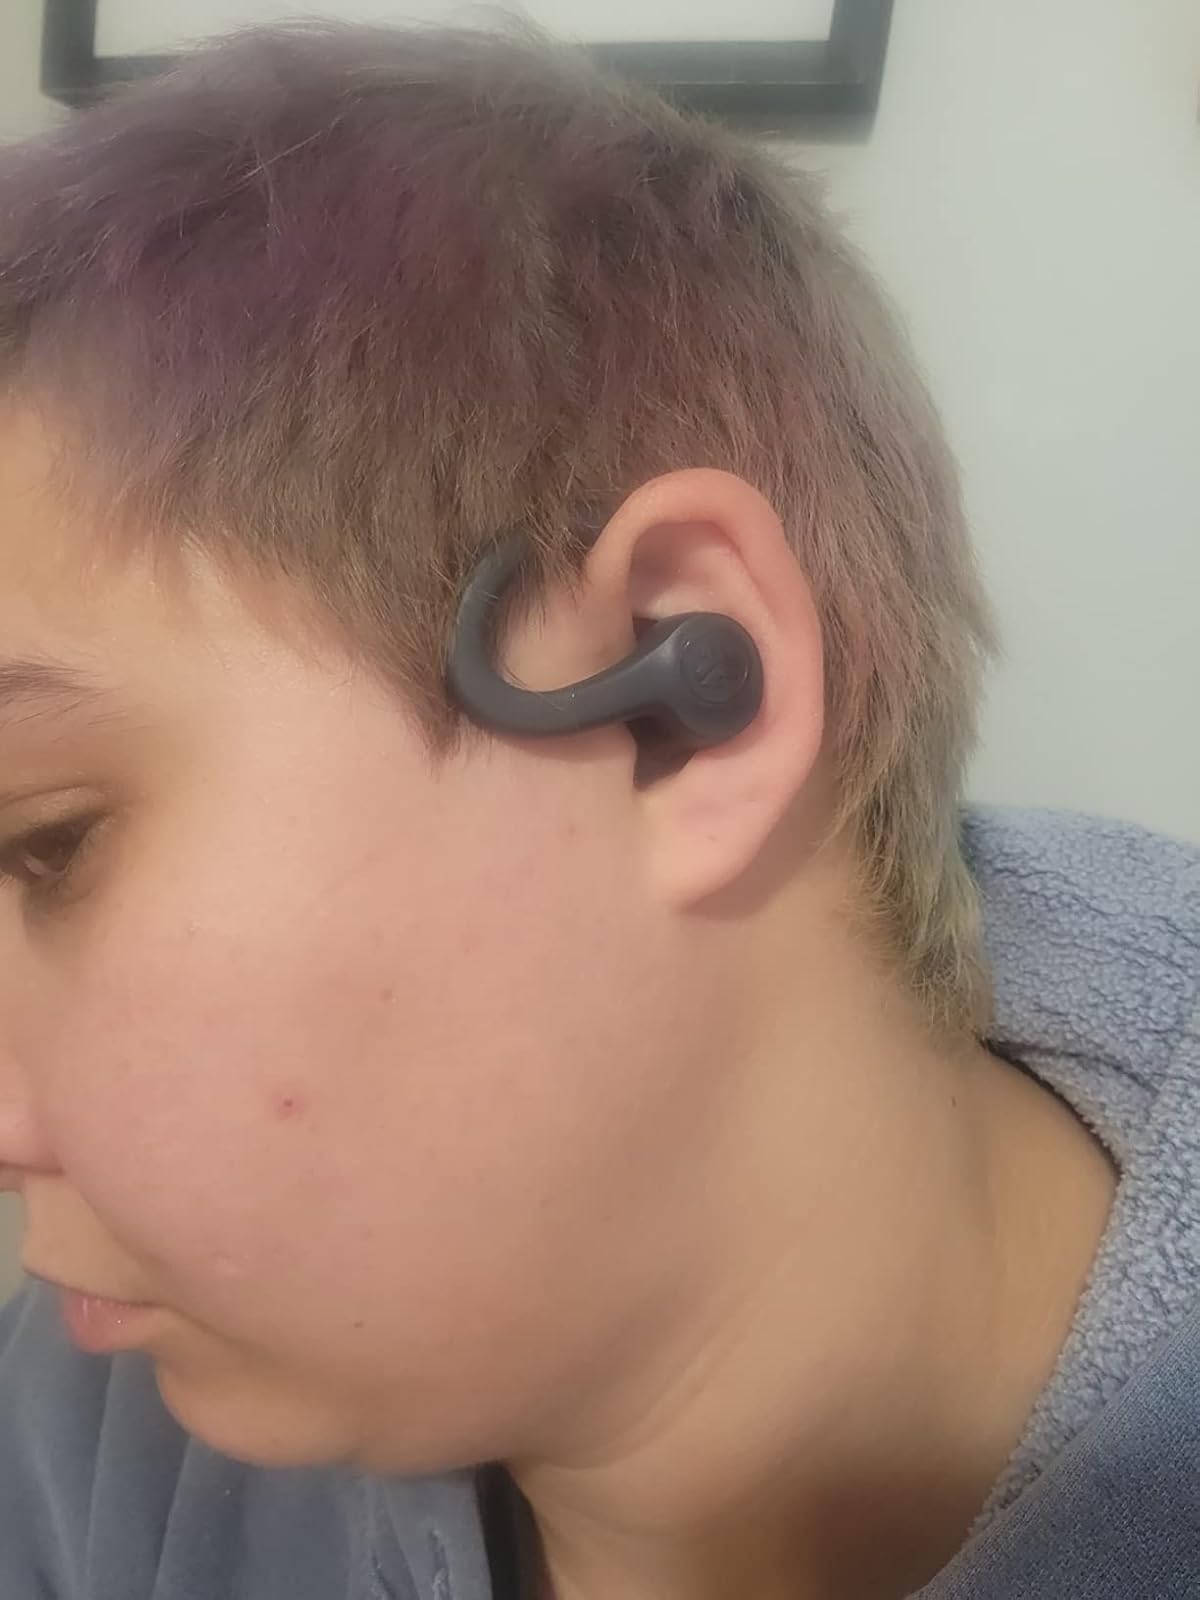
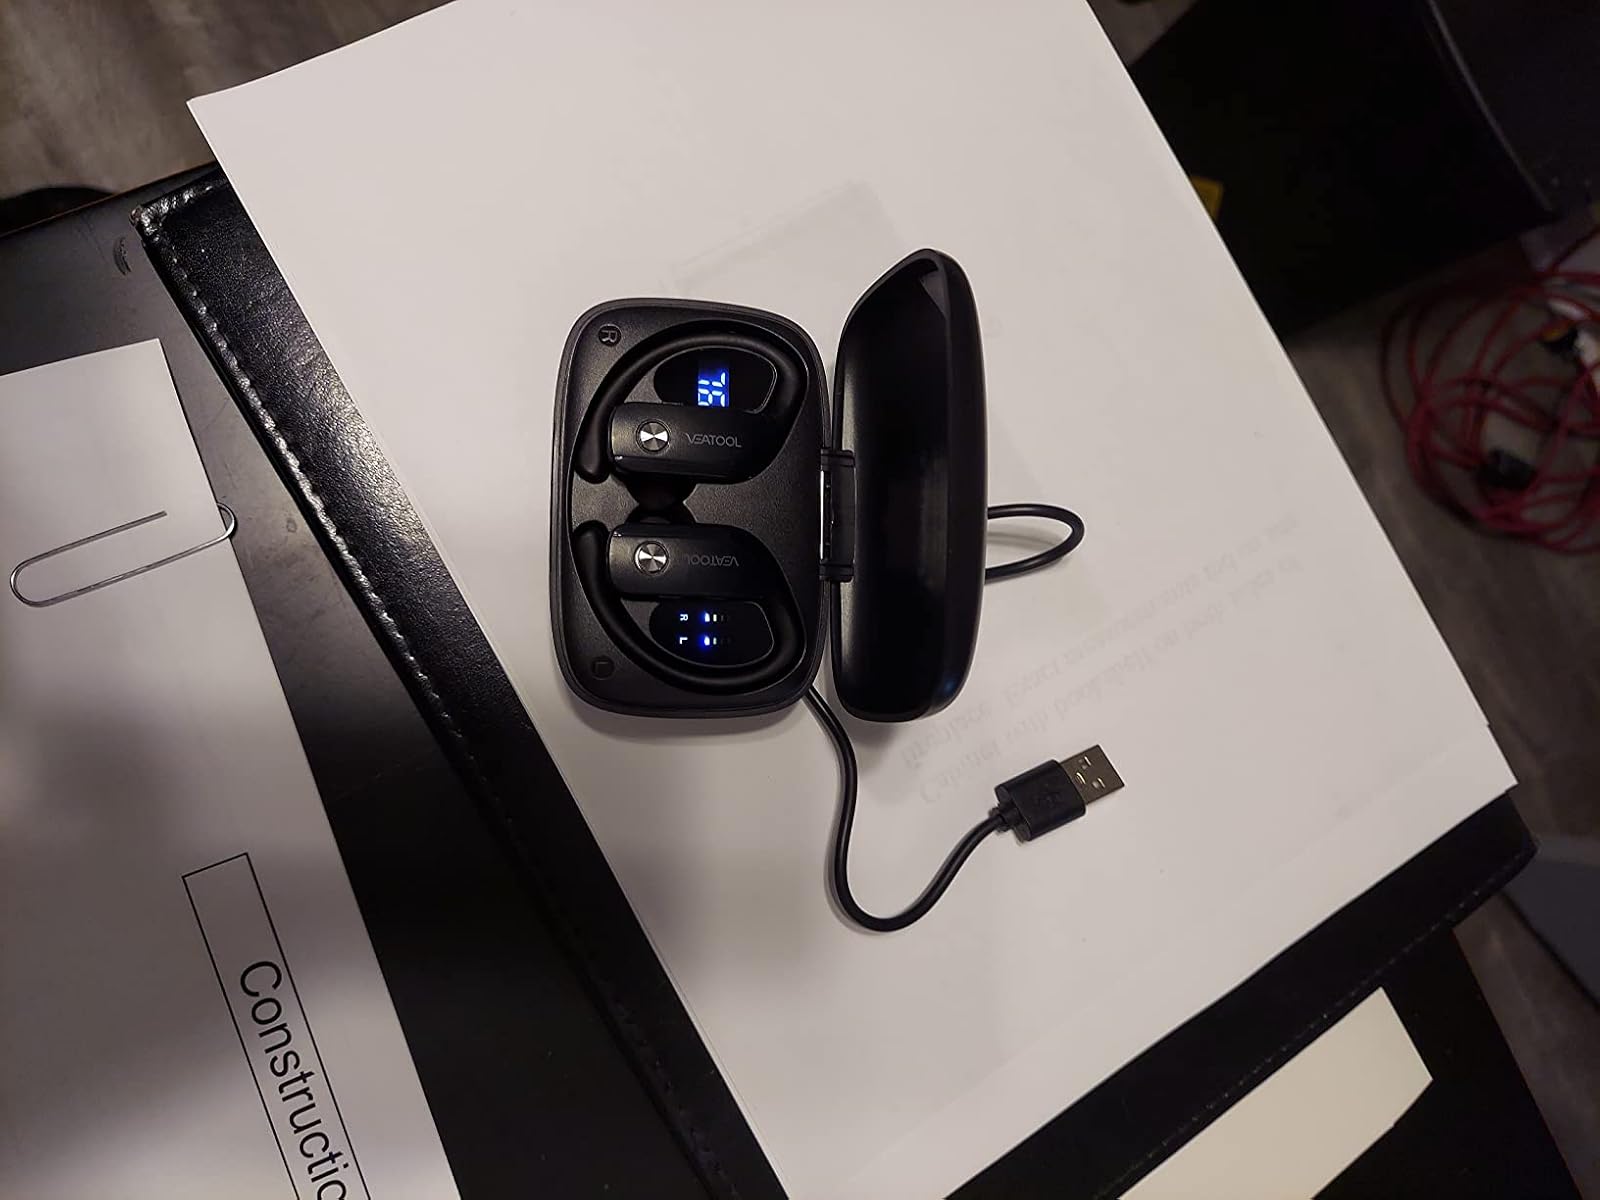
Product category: earbuds
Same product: no